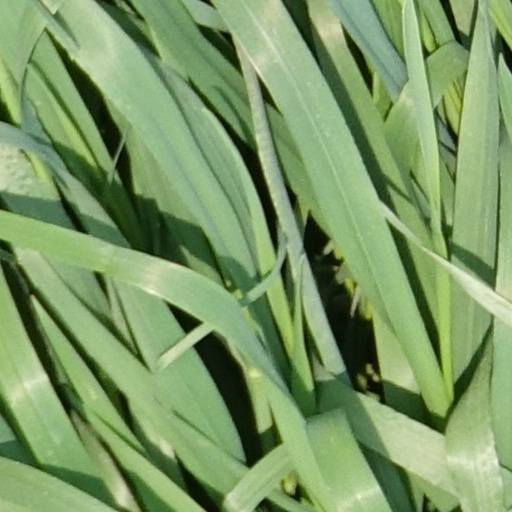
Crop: wheat